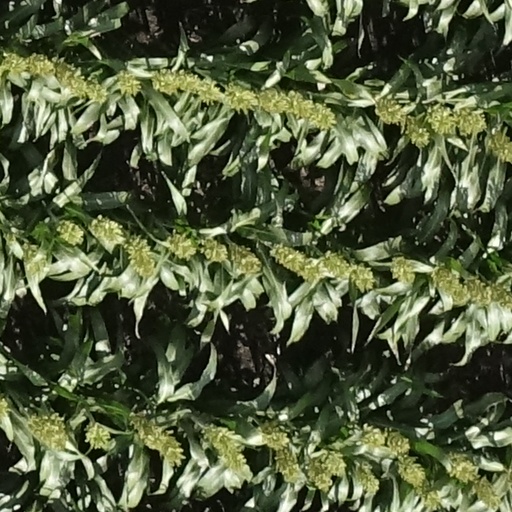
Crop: sorghum